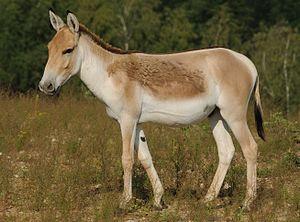
Cette liste commentée recense la mammalofaune en Géorgie. Elle répertorie les espèces de mammifères géorgiens actuels et celles qui ont été récemment classifiées comme éteintes. Cette liste comporte 133 espèces réparties en dix ordres et 31 familles, dont deux sont « en danger critique d'extinction », cinq sont « en danger », huit sont « vulnérables », douze sont « quasi menacées » et trois ont des « données insuffisantes » pour être classées.
Cette liste commentée recense la mammalofaune en Azerbaïdjan. Elle répertorie les espèces de mammifères azerbaïdjanais actuels et celles qui ont été récemment classifiées comme éteintes. Cette liste comporte 127 espèces réparties en neuf ordres et 28 familles, dont quatre sont « en danger », huit sont « vulnérables », douze sont « quasi menacées » et quatre ont des « données insuffisantes » pour être classées.
L'appellation âne sauvage est un nom vulgaire attribué à certaines espèces d'Equidae, qui est une famille de périssodactyles. Répartis en Afro-Eurasie, ils désignent les ânes non domestiqués. Les ânes sauvages appartiennent tous au sous-genre Asinus et l'Âne domestique est un descendant de l'espèce africaine. Ils sont donc à distinguer de l'âne marron, qui est retourné à l'état sauvage ou semi-sauvage par le phénomène du marronnage. Les espèces concernées sont :